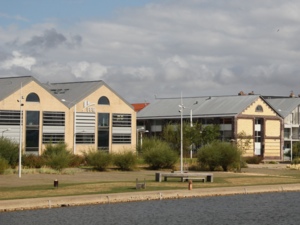
Logement AIVP
L'AIVP, le réseau mondial des villes portuaires, rassemble les acteurs urbains et portuaires du développement des villes et des ports ainsi que leurs partenaires. Son siège est situé au Havre.